Prospect Park, Reading

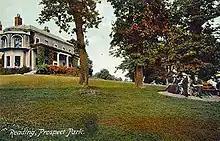
Prospect Mansion in 1910

Originally the site of Dirle's Farm, the land was part of the Calcot Park estate. By the middle of the 18th century, Calcot Park was the home of Frances Kendrick and her husband Benjamin Child, but after Frances's death Benjamin sold the bulk of the estate to John Blagrave, keeping only the eastern part that is now Prospect Park. In the 1760s, Benjamin turned the farmhouse of Dirle's Farm into a mansion. He named the park after its views over Reading; it was formerly known as Prospecthill Park.